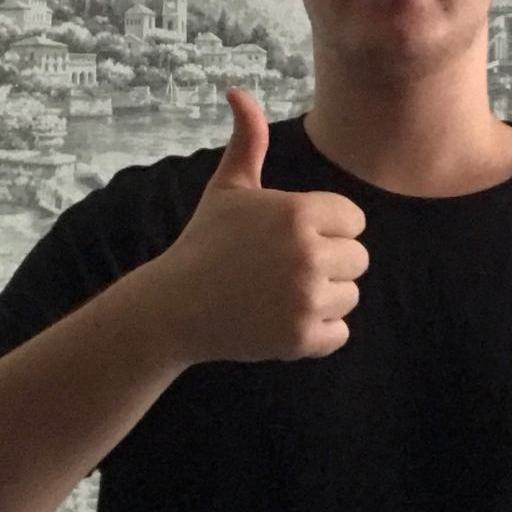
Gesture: like